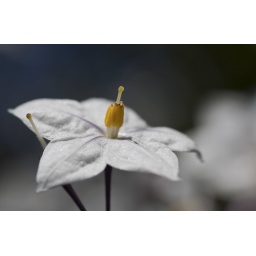
Taken while walking my dogs around my neighborhood. Positive or negative, please comment!